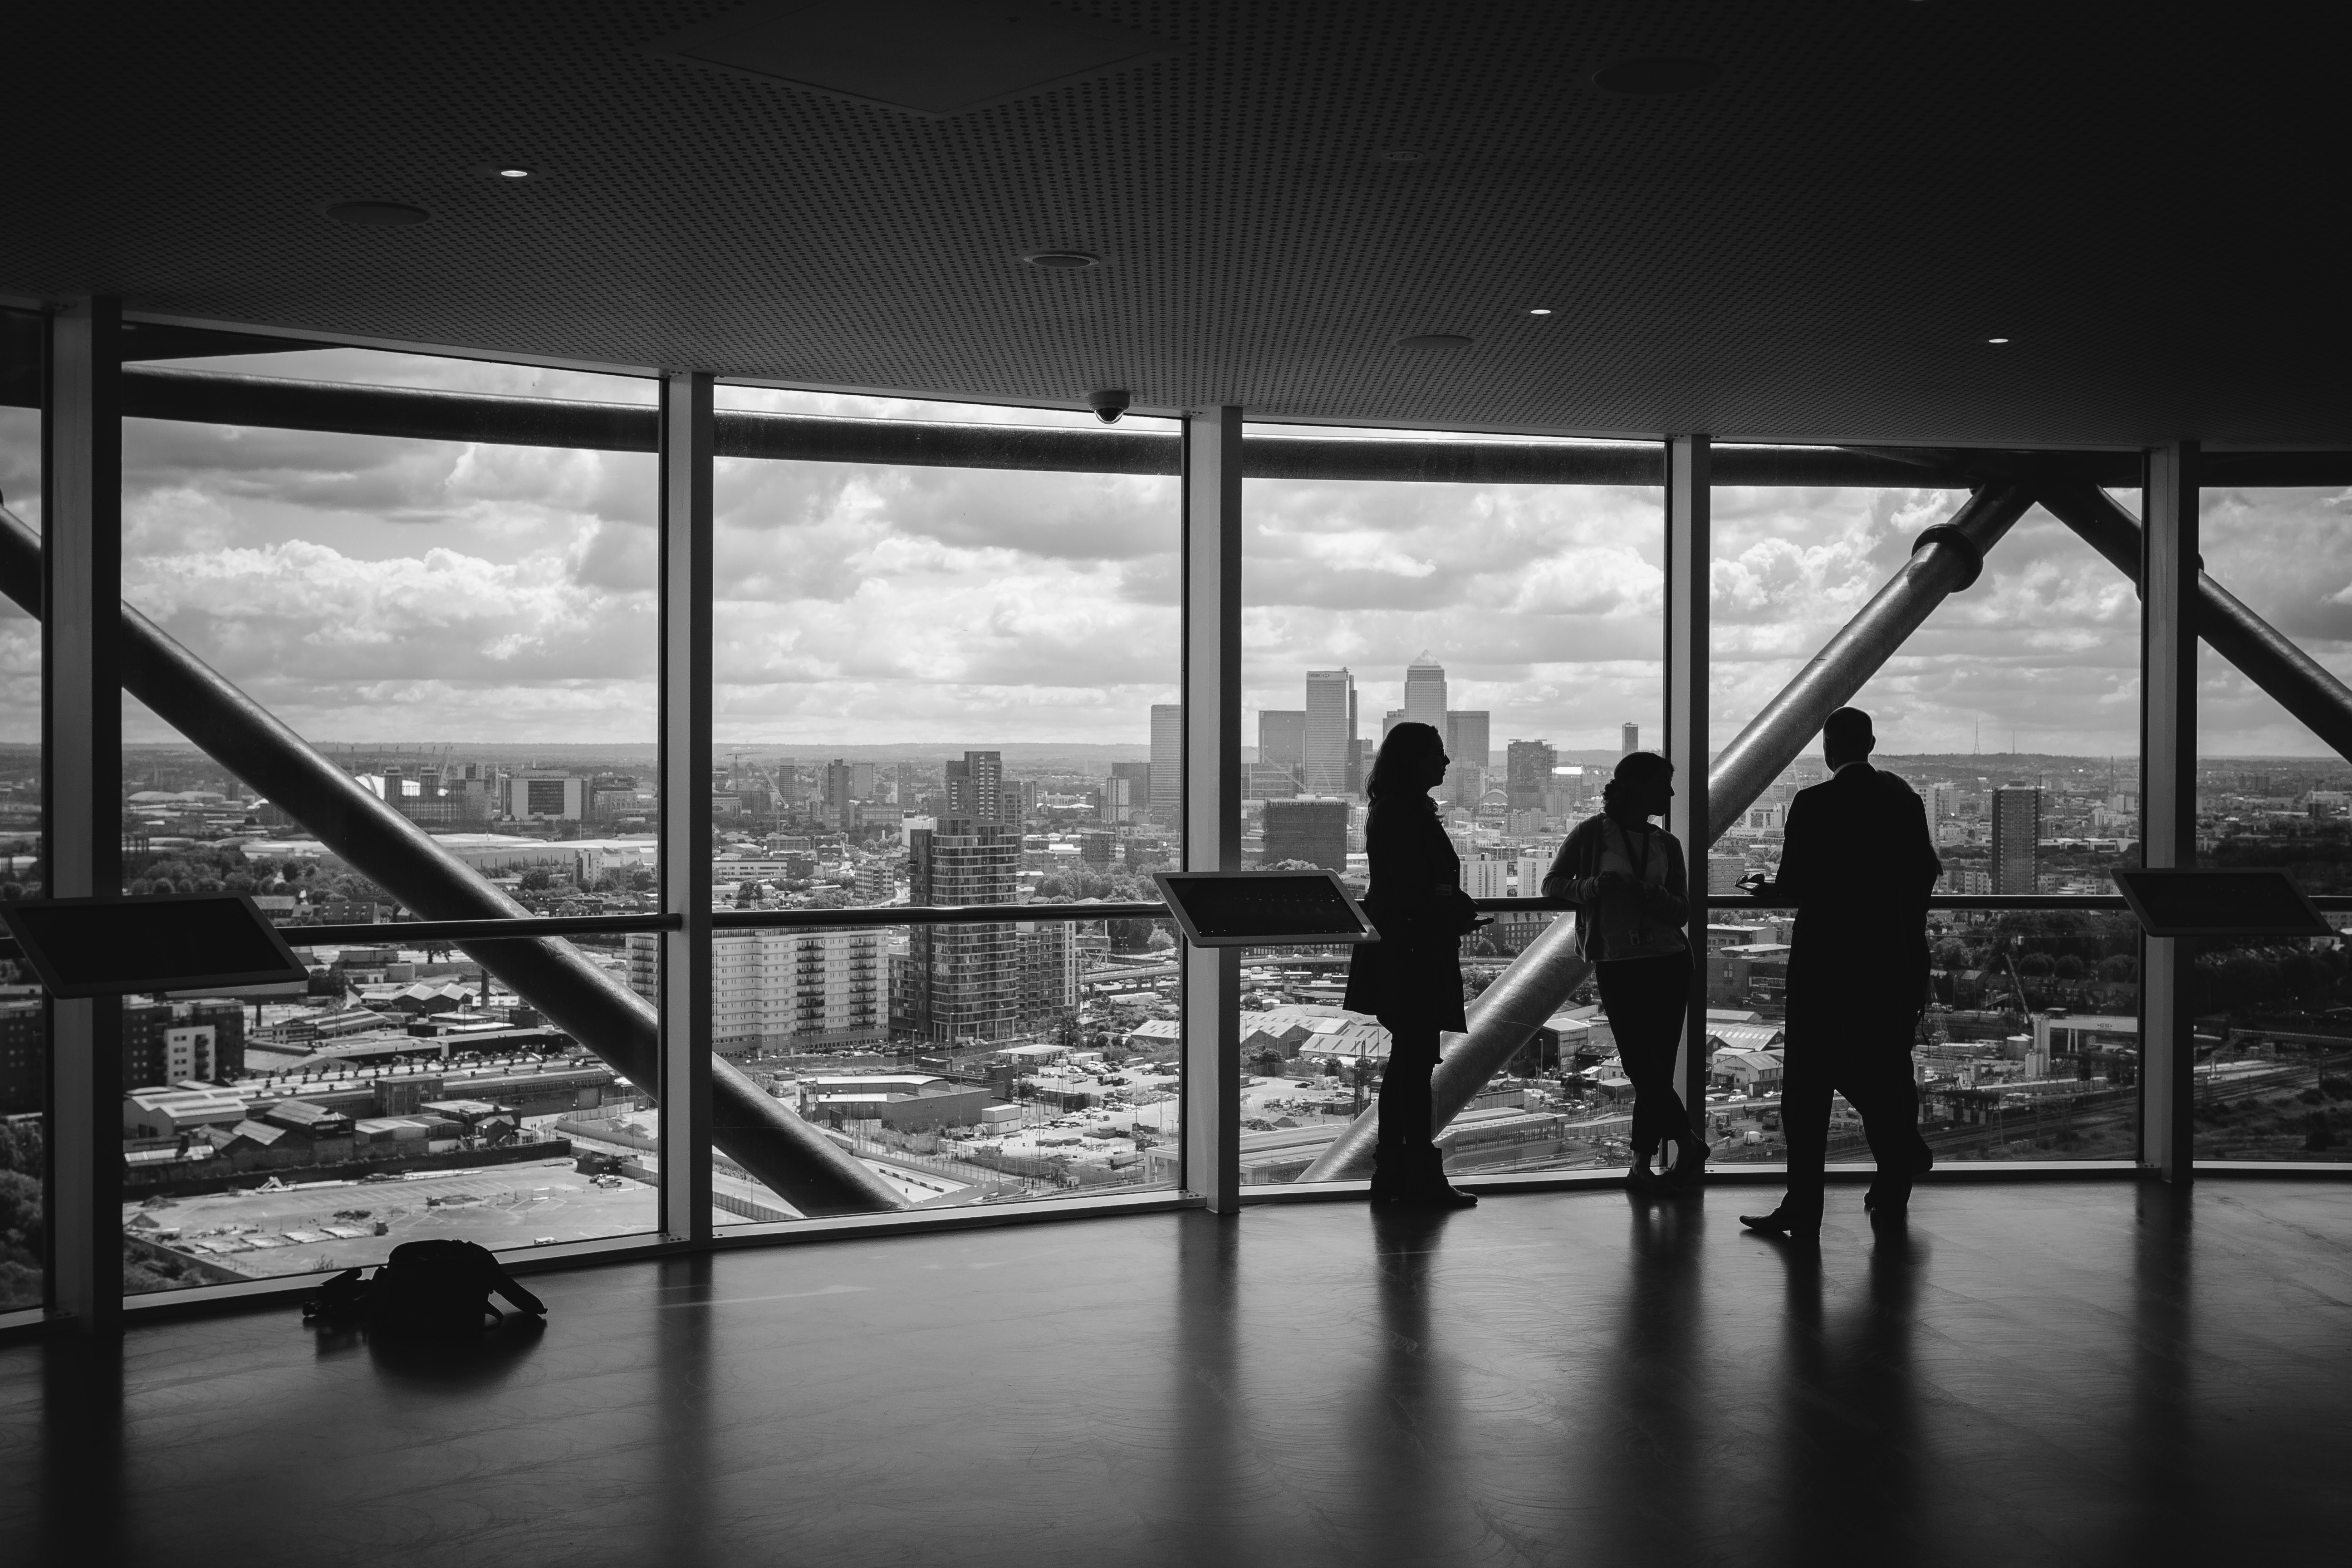
man, light, black and white, group, people, white, skyline, photography, window, city, meeting, reflection, corporate, office, communication, darkness, business, partner, black, monochrome, conversation, skyscrapers, women, talking, symmetry, photograph, snapshot, image, conference, shape, contact, feedback, company, discussion, interview, cityview, organization, viewing platform, monochrome photography, discussing